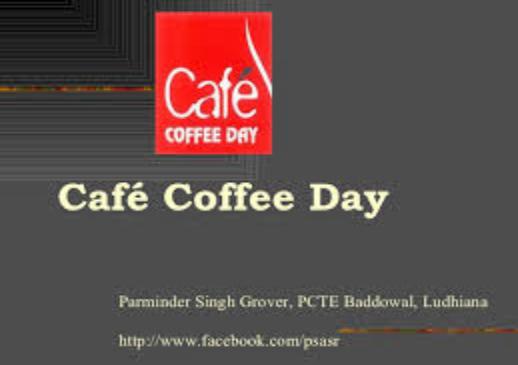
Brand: Cafe Coffee Day
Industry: Food